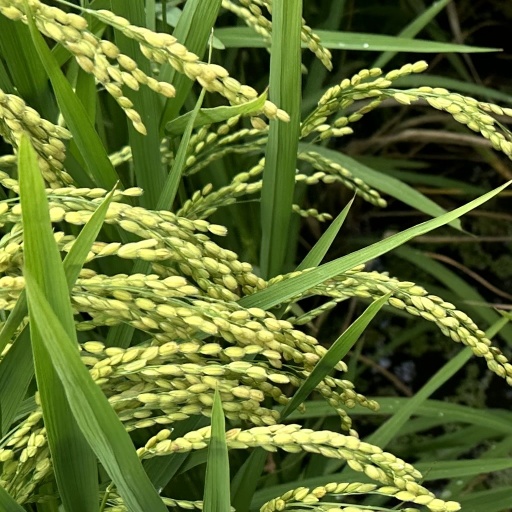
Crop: rice